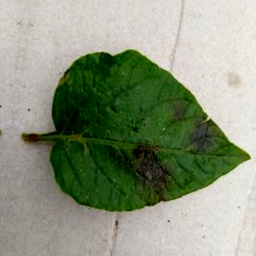
Etiqueta: Late Blight